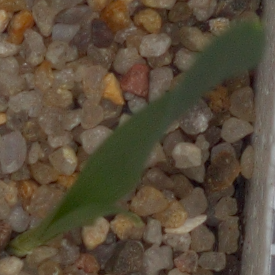
Label: common_wheat